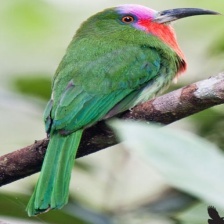
Species: RED BEARDED BEE EATER
Scientific name: NYCTYORNIS AMICTUS
ImageNet parent category: bee_eater